Jana Schneider (chess player)

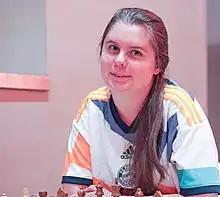
Jana Schneider at the Sportland-NRW-Cup in Dortmund

Jana Schneider (born 2002) is a German chess player. She was awarded the title of FIDE Master in 2016.